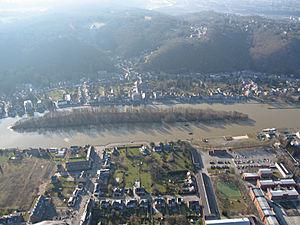
Île Vas-t'y-Frotte This is a photo of a monument in Wallonia, number: 92094-CLT-0188-01
Cette page regroupe l'ensemble du patrimoine immobilier classé de la ville belge de Namur.
L'île Vas-t'y-Frotte est une île et réserve naturelle sur la Meuse en amont de la ville belge de Namur, à hauteur de La Plante. Longue de 700 mètres, elle couvre 3,45 hectares. L'île est protégée dans le cadre du réseau de sites naturels Natura 2000 et classée par l'arrêté royal du 9 mars 1995.